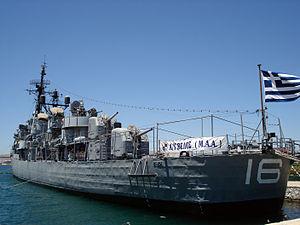
Liste des navires de la marine grecque.
L’USS Charrette était un destroyer de classe Fletcher de la marine américaine, du nom du Lieutenant George Charrette qui avait reçu la Médaille d'Honneur pour son héroïsme lors de la Guerre hispano-américaine de 1898.